Prince Alexander of Georgia

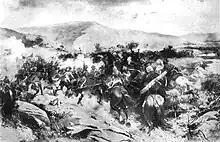
The battle on the Iori in 1800

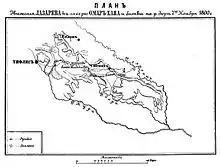
Map of the campaign in Kakheti, 1800

After the death of Heraclius in 1798, Alexander, together with his mother Darejan and brother Iulon, led opposition to the accession of his half-brother, George XII. The conflict between the sons of Heraclius had already been brewing during their father's lifetime, and now evolved into an open confrontation. Alexander occupied the Muslim-majority districts of Qazakh, Borchalo, and Shamshadil, and refused to obey the new king. Being in ill-health and weakened, George XII relied on the Russian protection. Alexander, suspecting that the Russian presence in the country would eventually lead to an outright annexation, was persuaded by the shah of Iran, Fath-Ali Shah Qajar, to leave Georgia and join his forces with Umma Khan, the ruler of Avar Khanate in Dagestan and an erstwhile enemy of Heraclius II, in 1799.